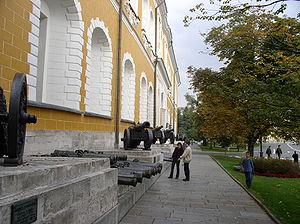
Dans le sens premier du terme, un arsenal est un établissement militaire, qui peut être « royal » ou « national », un lieu où l'on construit, entretient, répare et préserve les navires de guerre et où leurs équipements et avitaillements sont assurés. Dans un sens moderne datant du XVIIᵉ siècle, en dehors de toute référence exclusive au monde maritime, l'arsenal désigne un lieu de fabrication des armes et des munitions. Il indique par extension au siècle suivant un dépôt de matériel militaire et d'armes, ou, de façon triviale, une grande quantité d'armes.